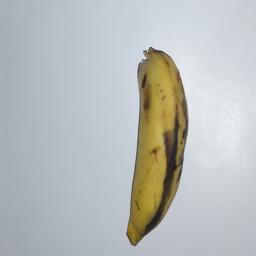
Banana variety: Champa Kola